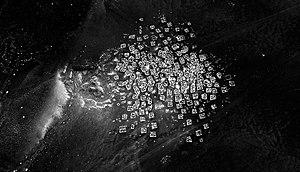
Les cavaliers du diable #60, 2013, tirage papier Photo Rag Hahnemühle, 42 x 73 cm The knights of the devil #60, 2013, Rag Paper print Hahnemühle, 17 x 25’’, 42 x 73 cm
Jacques Pugin, né le 20 mai 1954 à Riaz, est un artiste photographe plasticien suisse.